Ground Zero (band)

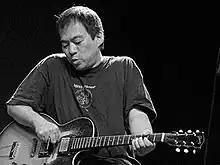
Otomo Yoshihide in 2014

Ground Zero was a Japanese noise rock/avant rock band during the 1990s led by the guitarist and "turntablist" Otomo Yoshihide that had a large and rotating group of performers with two other regular performers.